The Music Machine (film)

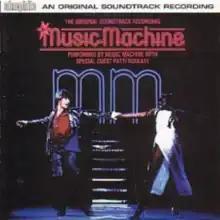

The Music Machine is a 1979 British musical drama film directed by Ian Sharp and starring Gerry Sundquist, Patti Boulaye and David Easter.